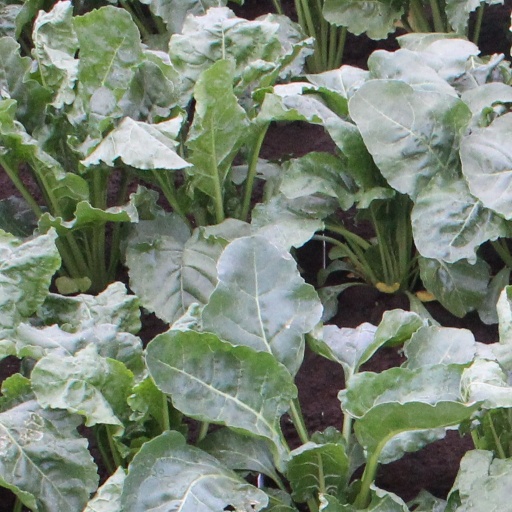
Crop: sugar beet